Holkar Science College

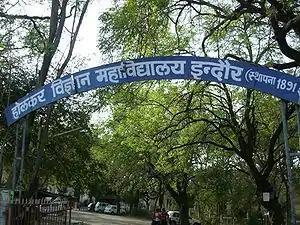
Holkar Science College Main Entrance

The Department of Computer Science was established in academic year 2000–2001. It is an autonomous department under Govt. Holkar Science College affiliated DAVV, Indore.